Jonathan Edwards Woodbridge

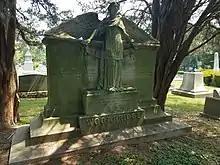
Jonathan Edwards Woodbridge grave at Chester Rural Cemetery in Chester, Pennsylvania

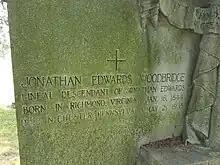
Close up of Jonathan Edwards Woodbridge grave

Woodbridge married Louise Deshong on May 23, 1876. Louise was the daughter of wealthy businessman and banker John O. Deshong. They were married for 49 years until her death in 1925.